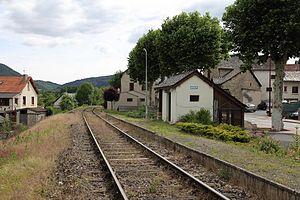
Vue générale de la gare du Bruel se réduisant à un simple abri de quai en 2011, Lozère, France.
La gare du Bruel est une halte ferroviaire française de la ligne du Monastier à La Bastide-Saint-Laurent-les-Bains, située sur le territoire de la commune d'Esclanèdes, dans le département de la Lozère, en région Occitanie.
Esclanèdes est une commune française, située dans le département de la Lozère en région Occitanie. Ses habitants sont appelés les Esclanédiens.